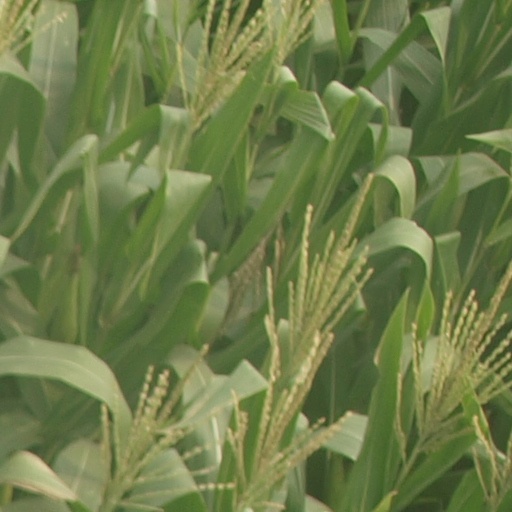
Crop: maize; corn